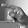
ASL letter: P